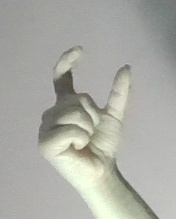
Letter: nun